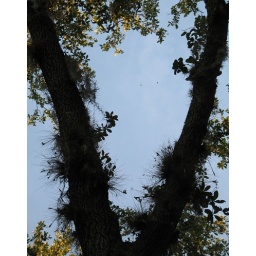
Air plants in the tops of the trees at our campground.